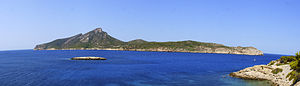
Sa Dragonera / Geografi
Panorama over Sa Dragonera
Sa Dragonera er en ubeboet klippeø ud for vestkysten af den spanske middelhavsø Mallorca, som den er adskilt fra ved det 780 m brede sund, Canal des Freu. Dragonera hører som Mallorca til øgruppen Balearerne.